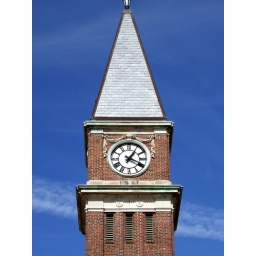
Notice the stone detailing above the clock face.